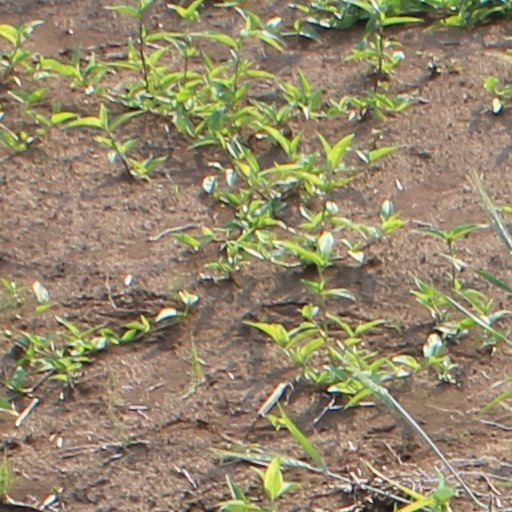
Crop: wheat